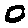
Label: 0